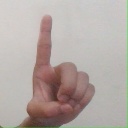
अक्षर: ड